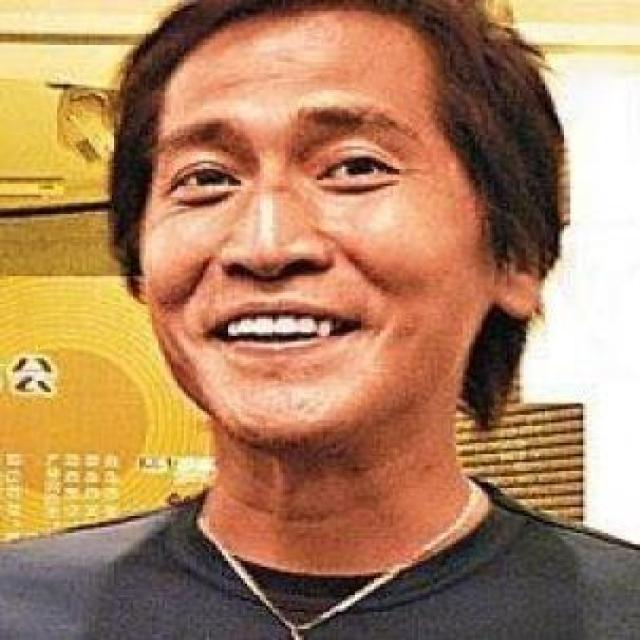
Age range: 45-64